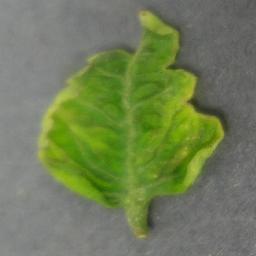
Label: Tomato___Tomato_Yellow_Leaf_Curl_Virus